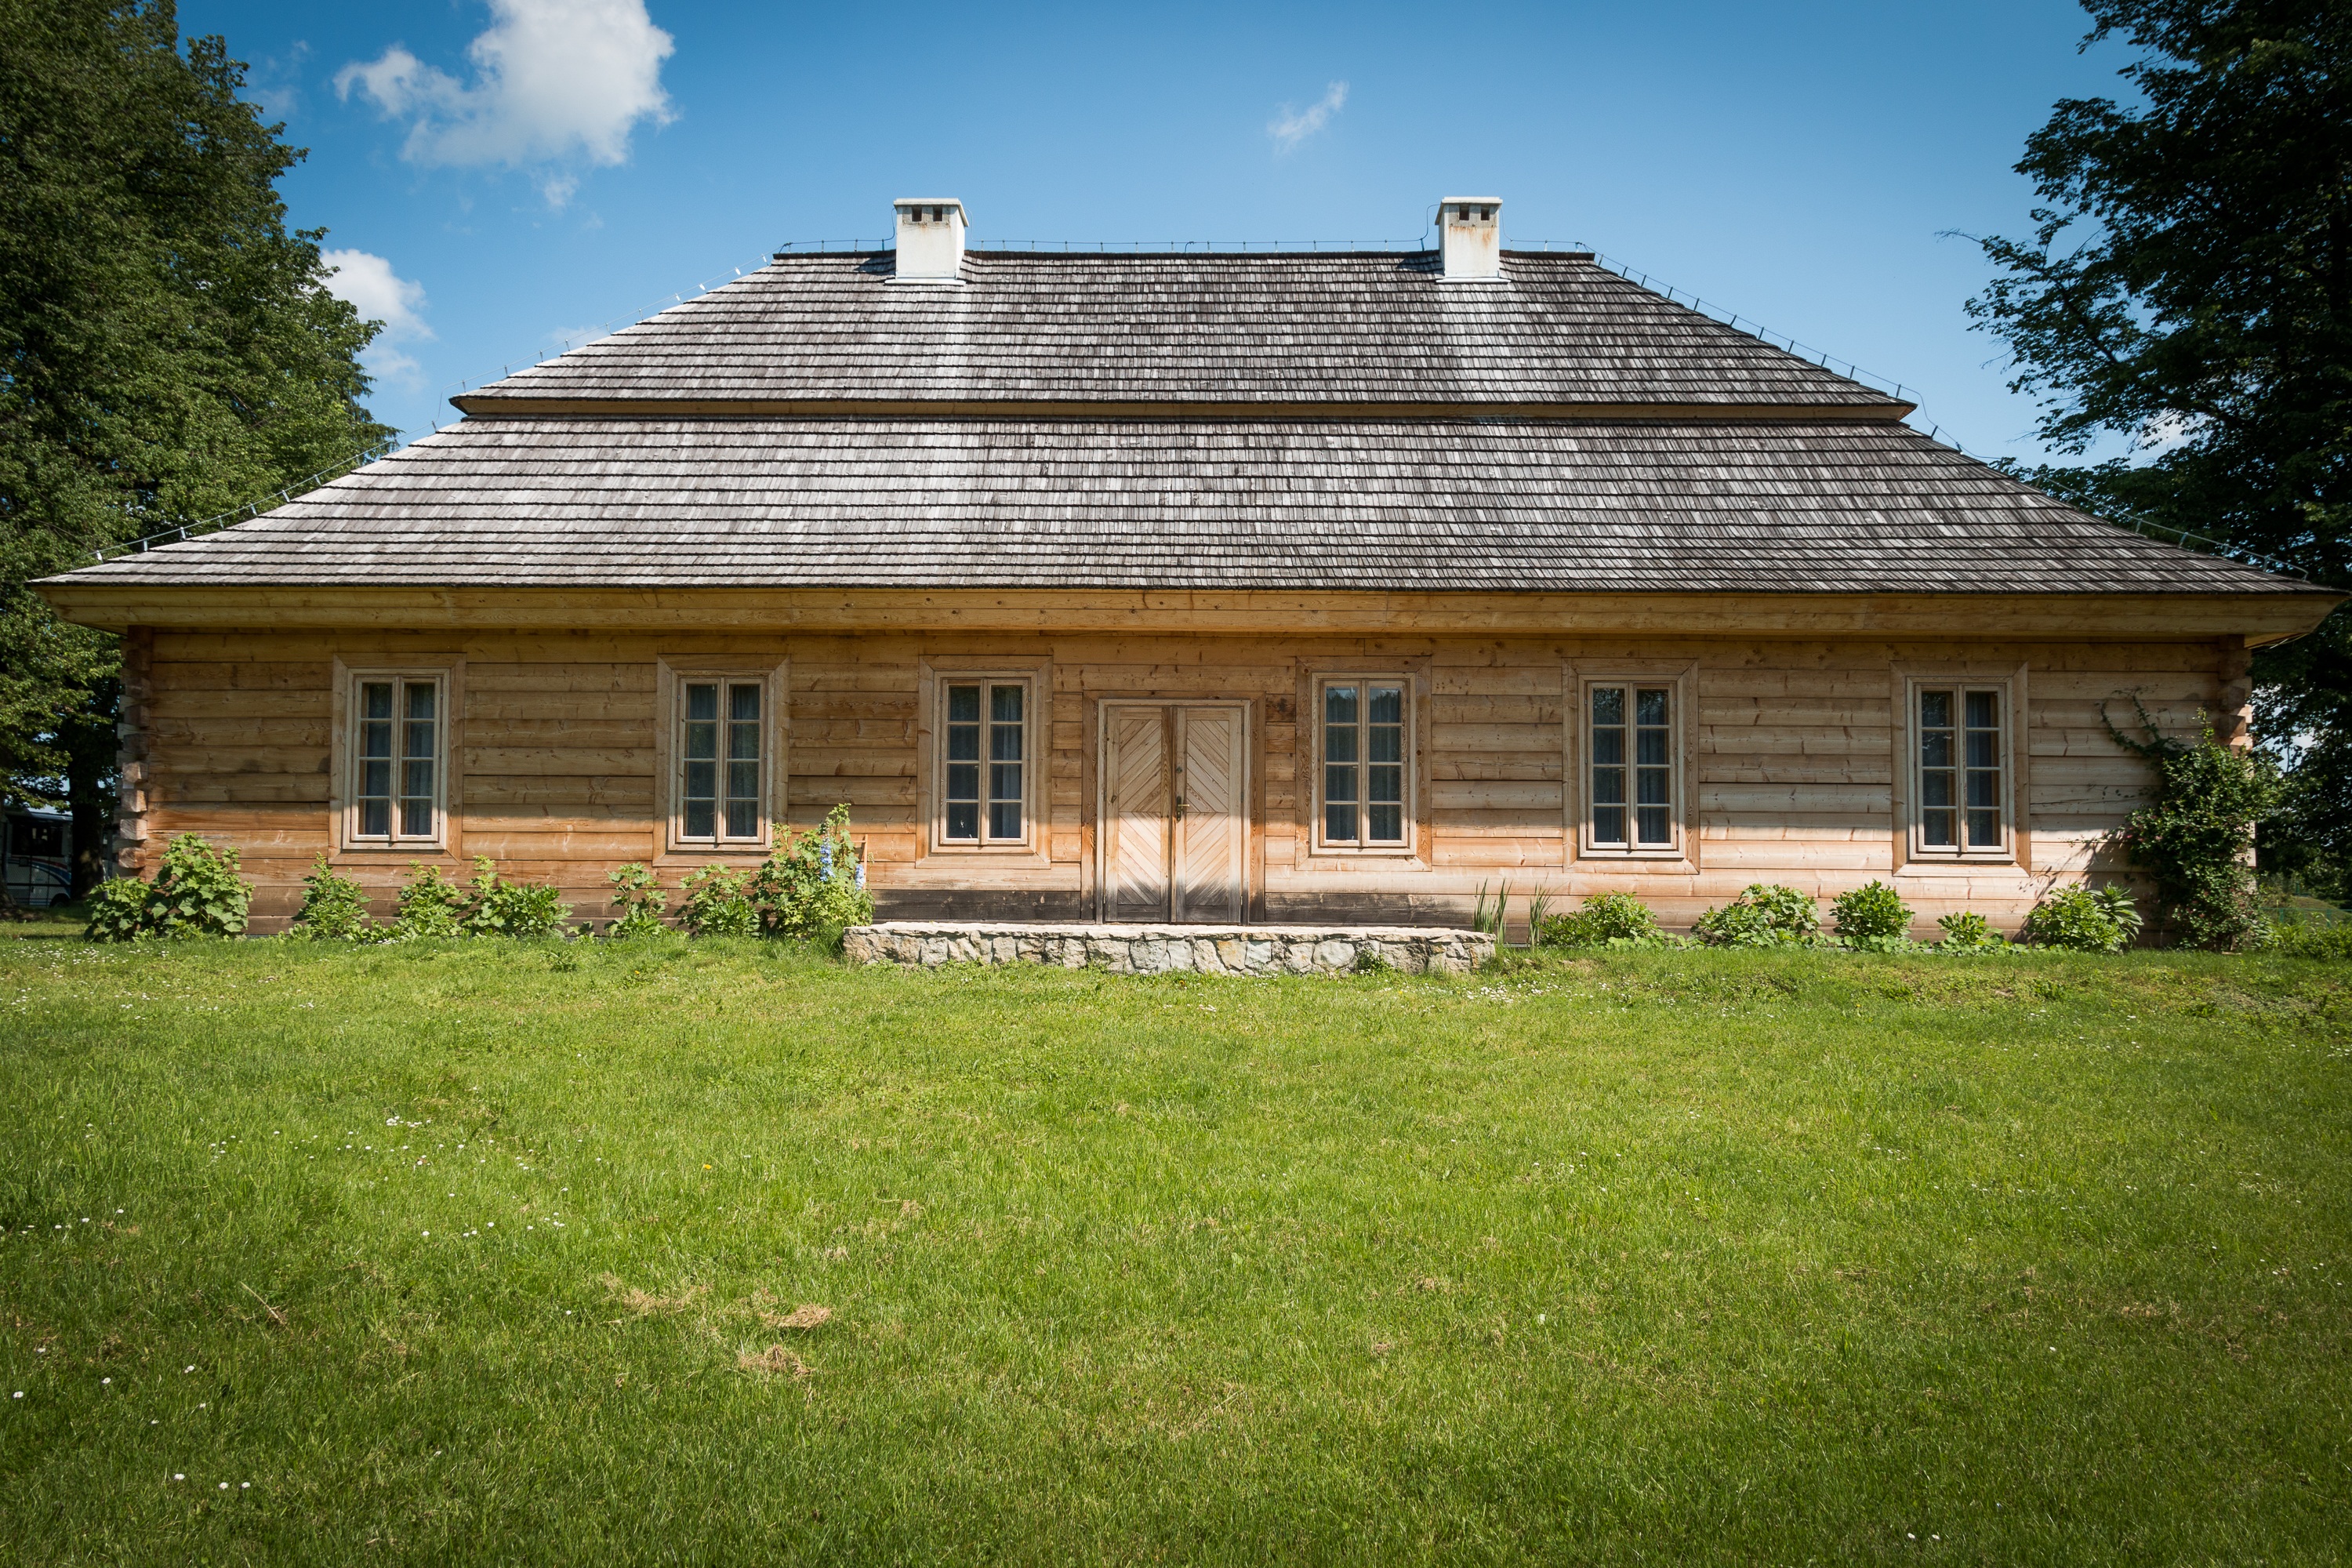
lawn, house, roof, building, home, suburb, cottage, backyard, facade, property, wooden house, old house, farmhouse, poland, estate, log cabin, yard, siding, manor house, real estate, old cottage, kielce, residential area, wooden cottage, zeromski, ciekoty, mas w